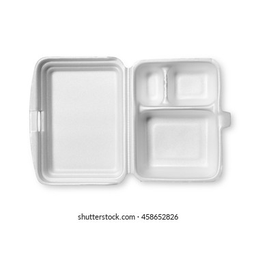
Label: paper